Exeter incident

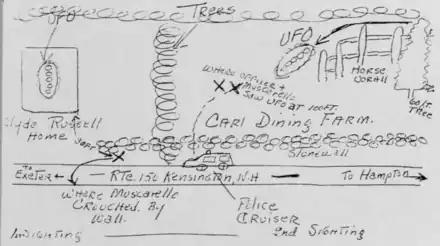
Hand-drawn map of the Exeter incident sightings, from Project Blue Book archives

After reaching Kensington, a few miles outside Exeter, Muscarello noticed five flashing bright red lights in the distance, which he initially believed to be the lights of a police car or fire engine. As he drew nearer, he was startled to see the lights were hovering in the air just above the trees and illuminating a nearby field and two houses in brilliant red light. One house belonged to the Dining family, who were not at home at the time, the other to a family named Russell. Muscarello estimated the object to be in diameter. He became terrified as the object, which made absolutely no sound, began to move steadily towards him. Panicking, he dived into a ditch beside the road. The lights then changed direction and hovered over the Dining farmhouse; Muscarello ran to the Russell's house, pounded on the door and yelled for help, but no one answered (the Russells later stated they heard Muscarello at the door, but were too frightened to open it). The object then moved away and disappeared over the trees of the nearby woods. Seeing the headlights of an approaching car, Muscarello ran into the road and forced it to stop. The couple in the car drove the frightened youth to the Exeter police station.